Funeral Kings

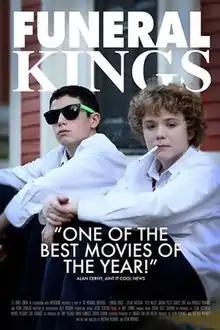
Film poster

Funeral Kings is a 2012 film written and directed by Kevin McManus and Matthew McManus starring Dylan Hartigan and Alex Maizus.